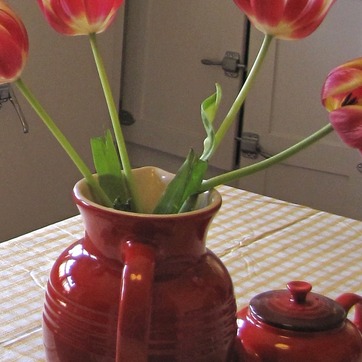
Material: foliage